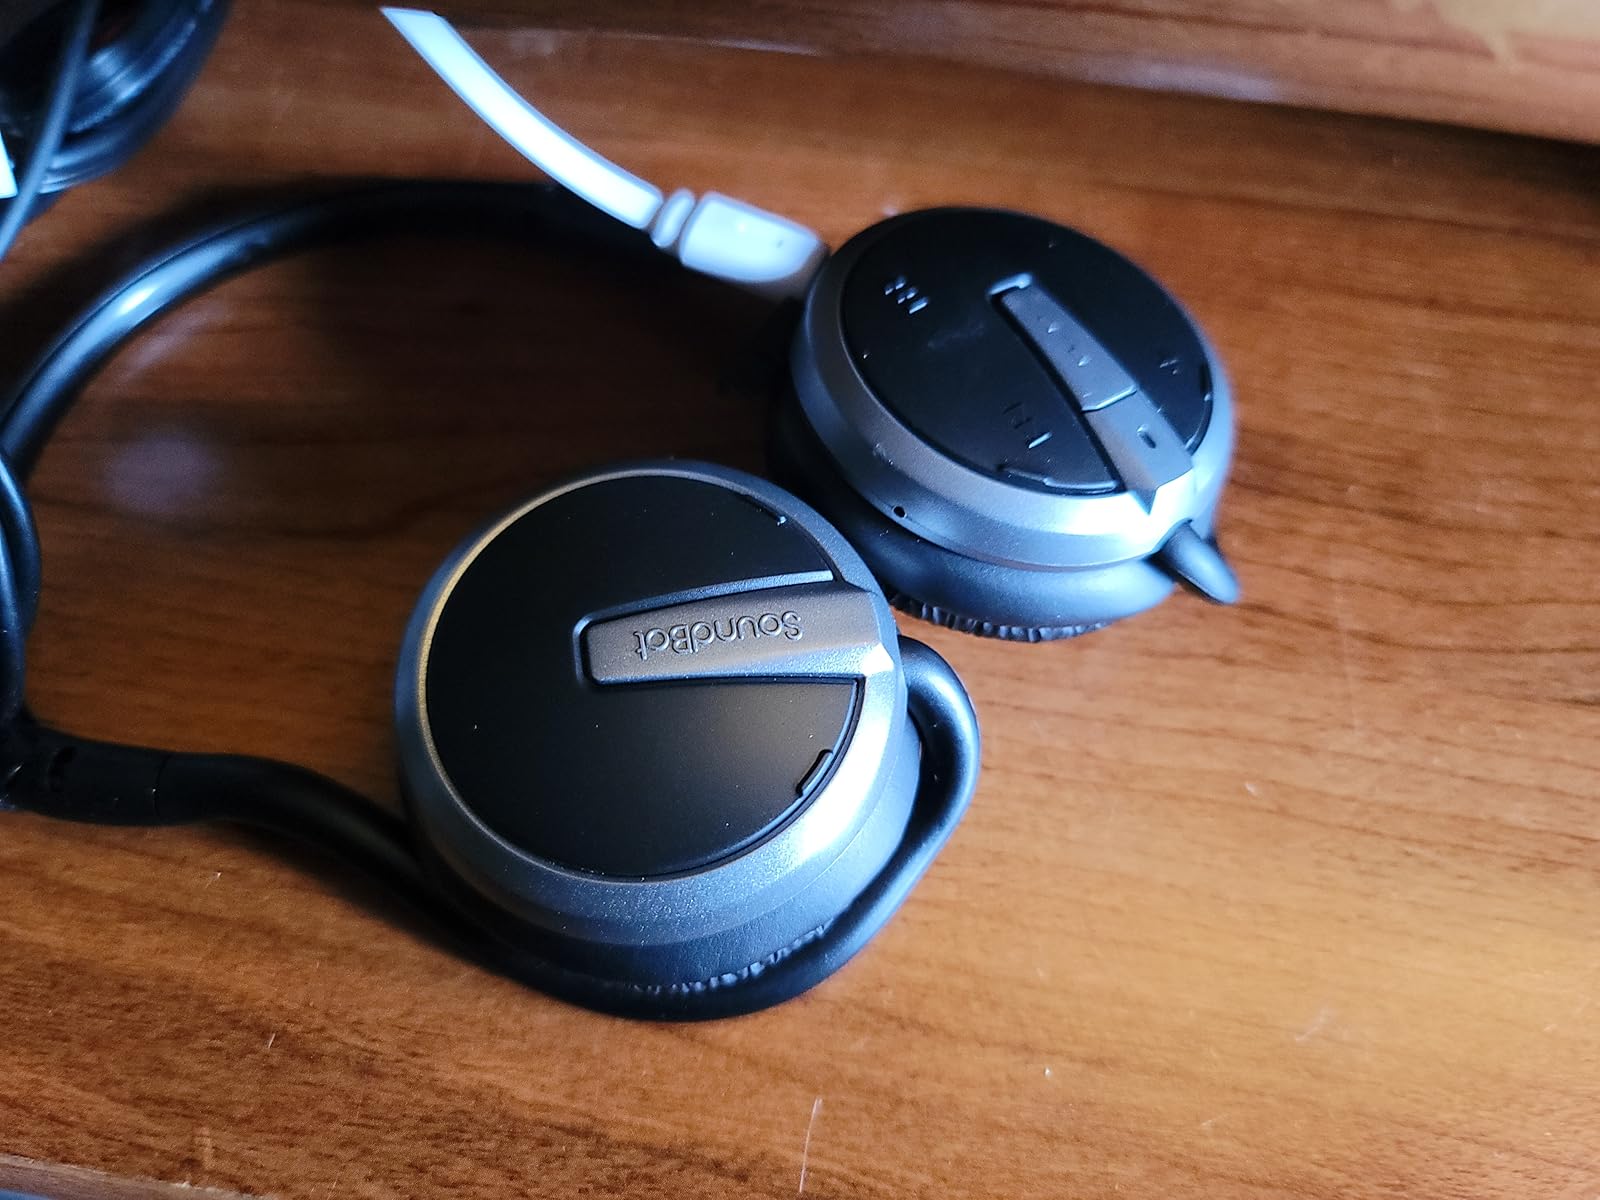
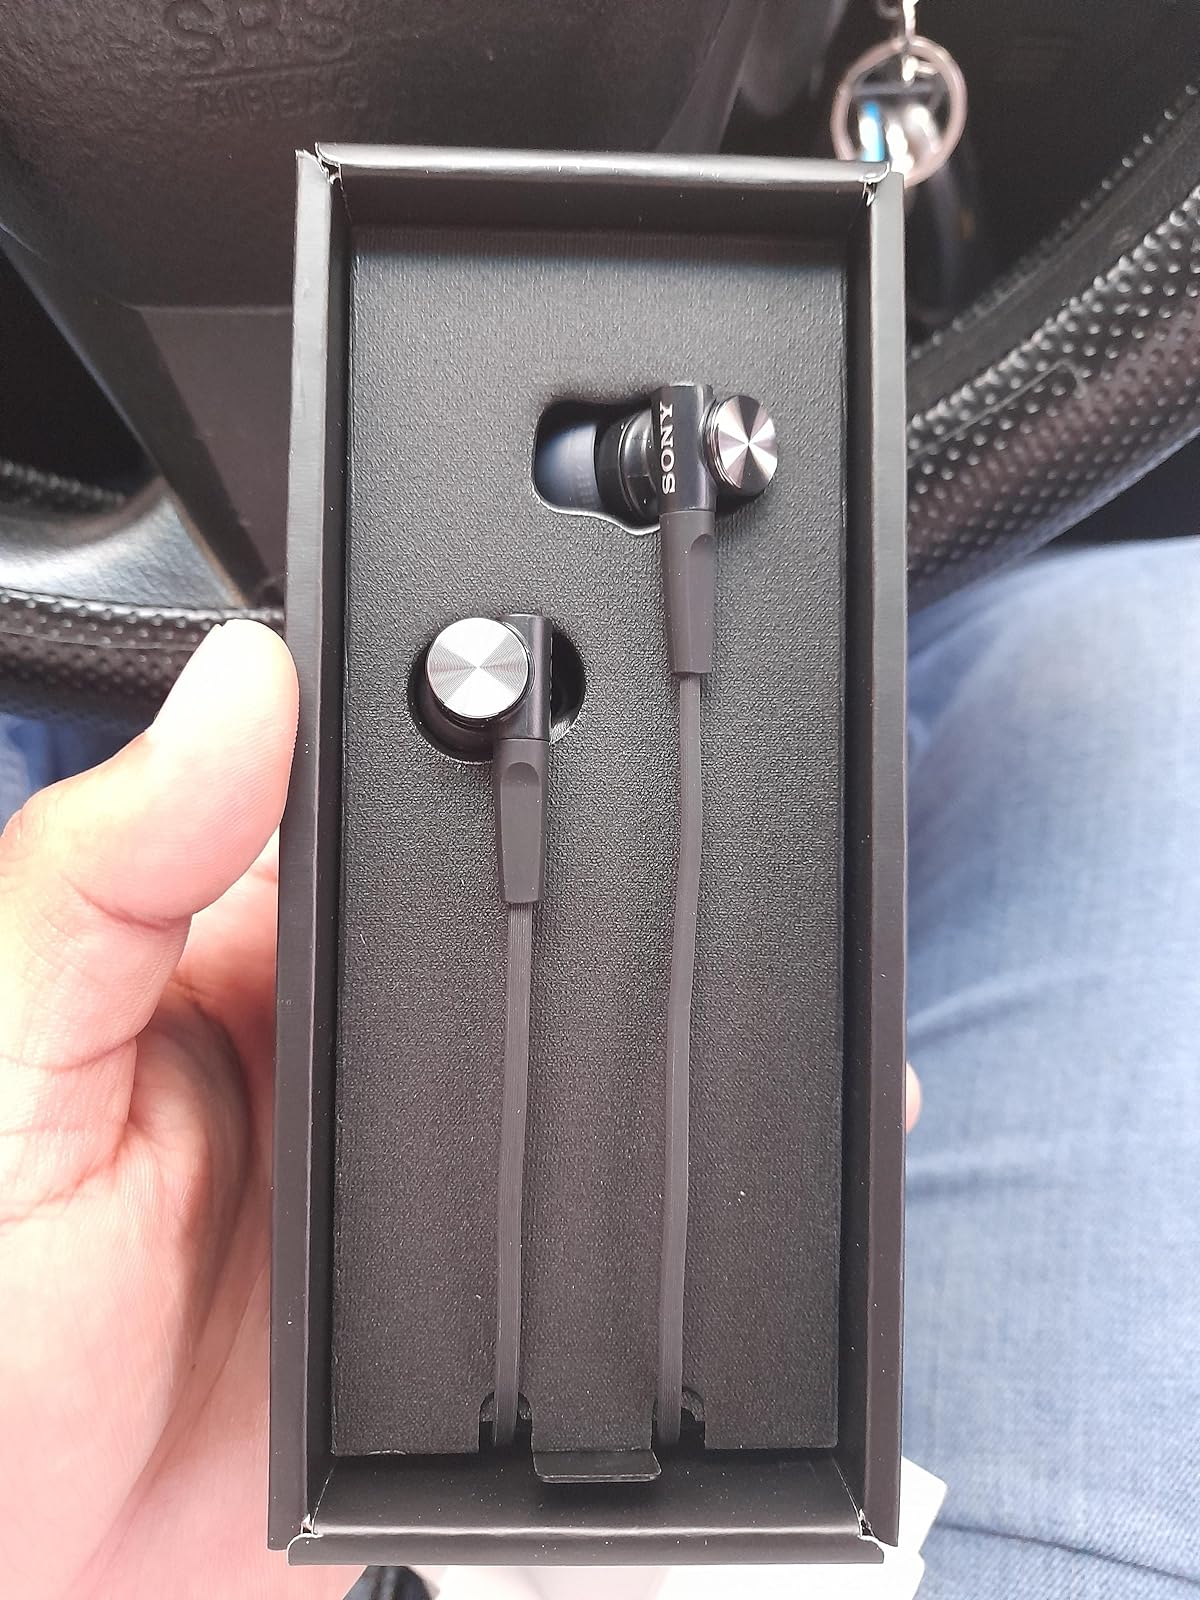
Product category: headphones
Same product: no